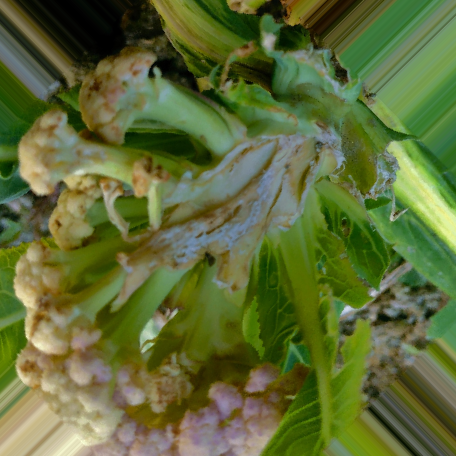
Label: Bacterial spot rot